Bangladeshi cuisine

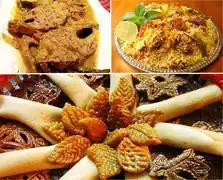
Traditional meal: mustard seed Ilish curry, Dhakai biryani and pitha

In Chittagong and the surrounding region curries are generally highly spiced and often include beef. "Mejbani Gosht" is a beef curry for special occasions; a "Mejban" or "Mezban" is a communal feast.